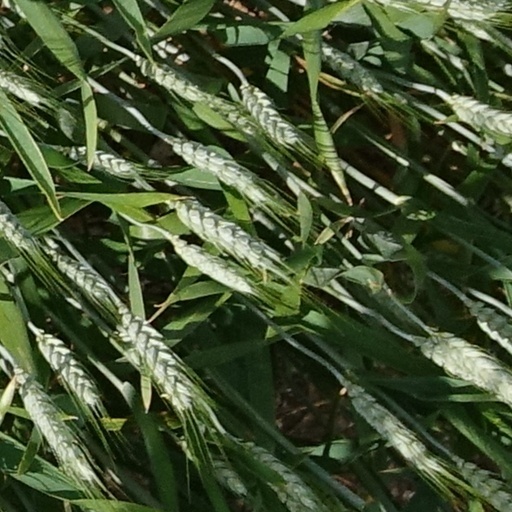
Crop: wheat